Émile Andrieu

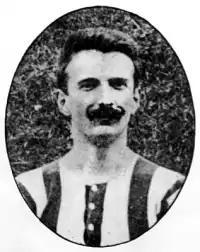
Andrieu in 1910

Émile Andrieu (1 February 1881 – 5 May 1955) was a Belgian footballer. He played in 18 matches for the Belgium national football team from 1905 to 1913.